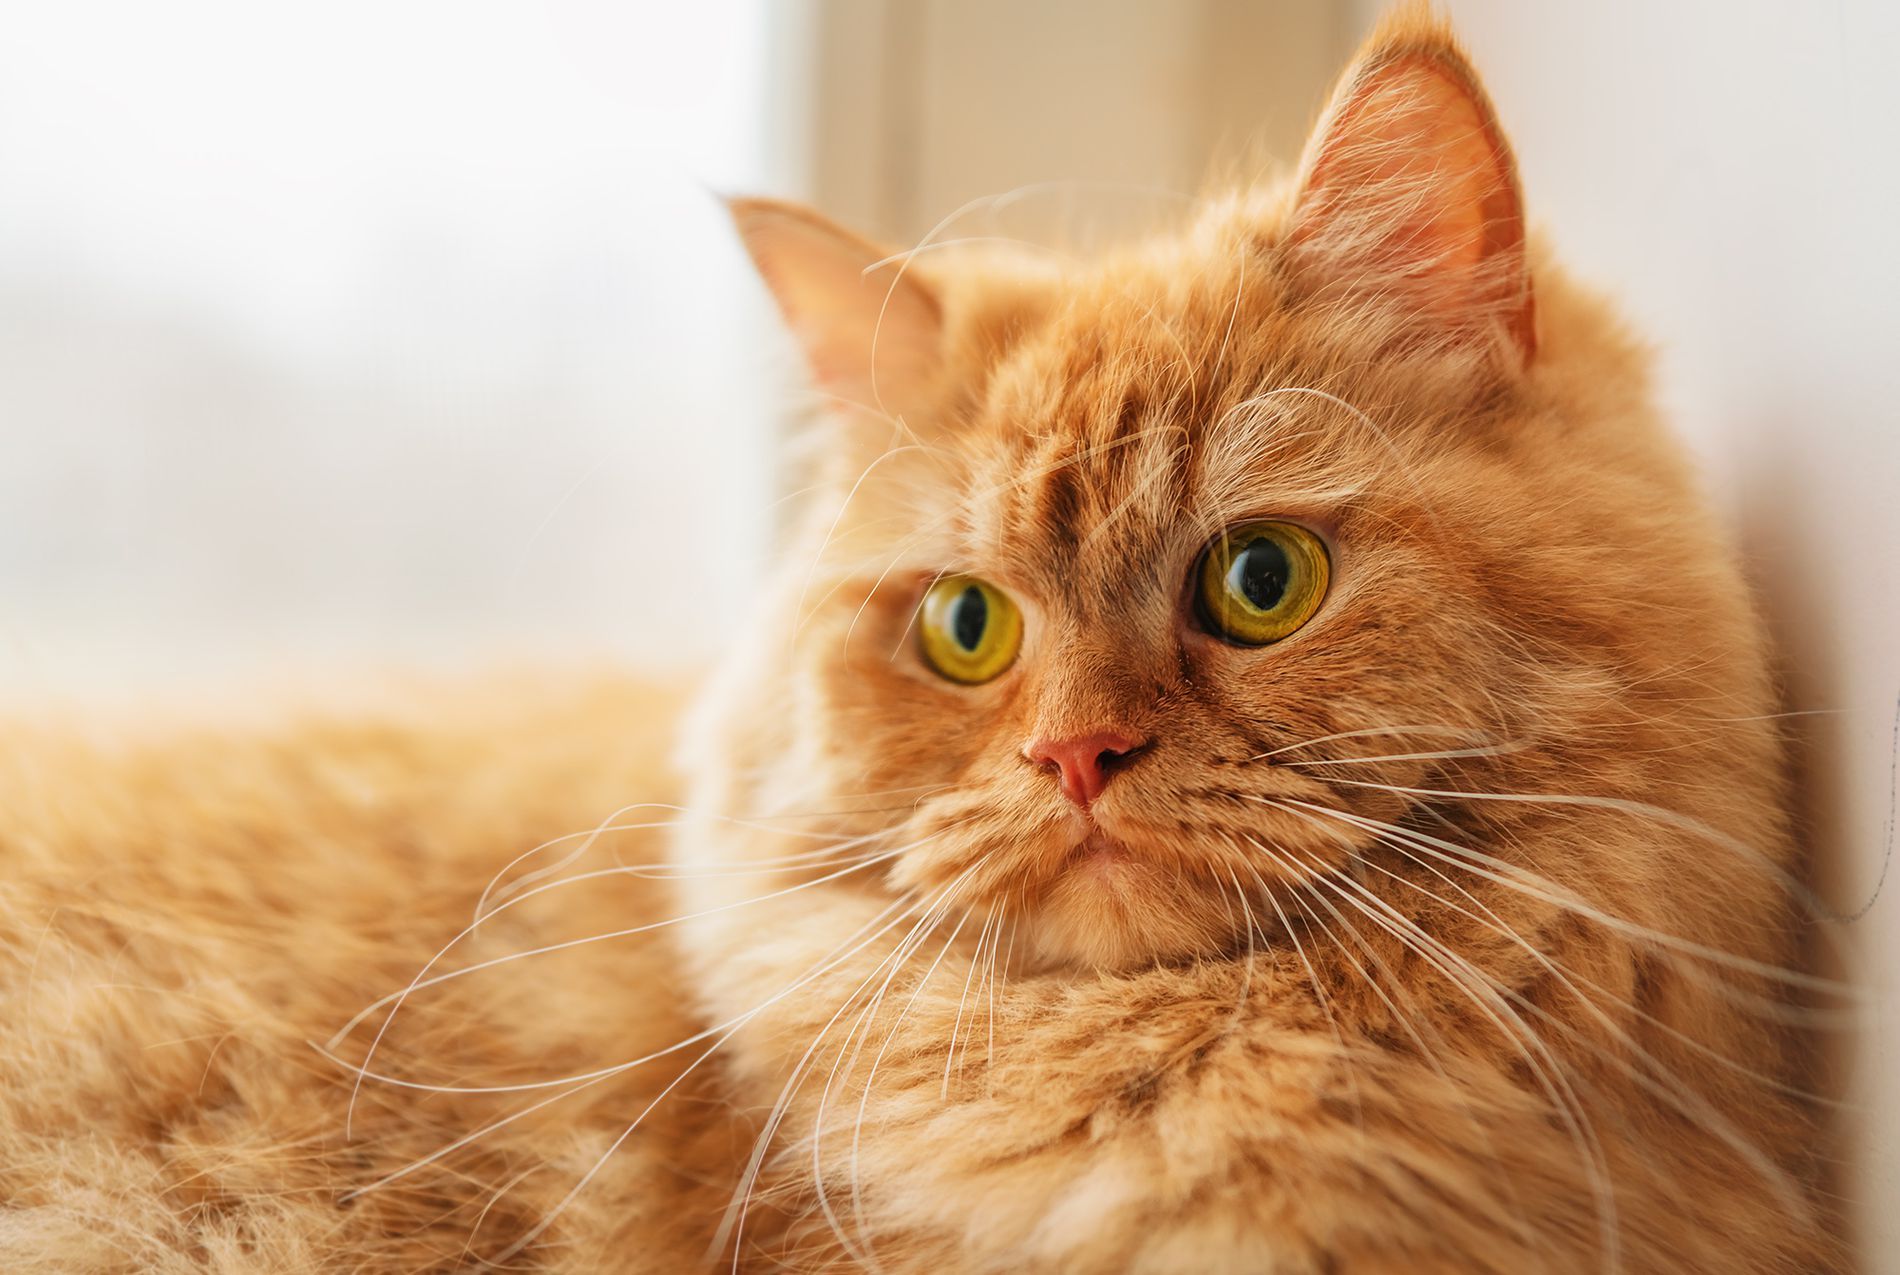
Orange Cat's Gaze
A fluffy orange cat is shown in the picture relaxing close to a window. The cat has long white whiskers, thick fur, and big greenish-yellow eyes. It has a calm, alert look on its face, its ears are directed upward and it is facing slightly to the side.
This close up picture shows a cuddly orange cat resting by a window. The warmth and texture of the cat's thick fur is highlighted by the gentle natural light coming from outside which gives it a golden glow. The cat's big, alert eyes and easy position are highlighted by the soft blurring of the background. The image has a calm inside atmosphere and seems quiet and comfortable as if the cat is relaxing in its quiet corner on a calm afternoon.
Labels: Animal, Cat, Mammal, Manx, Pet, Kitten, Abyssinian, Angora, background
Camera: SONY ILCA-99M2
Lens: 24-70mm F2.8 ZA SSM, Carl Zeiss Vario-Sonnar T* 24-70mm F2.8 ZA SSM (SAL2470Z) or Carl Zeiss Vario-Sonnar T* 24-70mm F2.8 ZA SSM II (SAL2470Z2)
Aperture: F2.8
Exposure: 1/100 sec
ISO: 250
Focal length: 70.0 mm